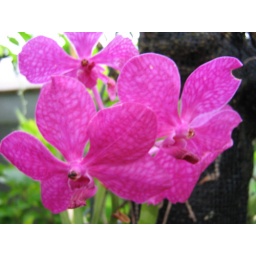
Flower in the butterfly house near Thames